History of Michigan Wolverines football in the early years

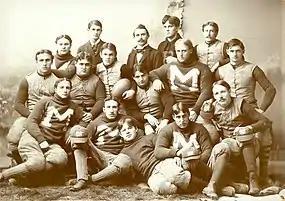
1894 Michigan Wolverines football team

The 1891 season was the first in which the Michigan football team had a coach. In his history of the University of Michigan, Wilfred Byron Shaw cites the hiring of Frank Crawford as a watershed moment in the history of the school's football program: "A new era in the history of football at Michigan began in 1891, when with a fair schedule and an experienced coach, Frank Crawford … the systematic development of a team began ..." Crawford was an 1891 graduate of Yale University who was enrolled at the University of Michigan School of Law. As a first-year law student, Crawford was both the unpaid coach and a substitute player for the 1891 team.